Five pence (British coin)

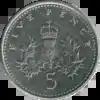
Thistle design reverse: 1982–2008

The original reverse of the coin, designed by Christopher Ironside, and used from 1968 to 2008, is a crowned thistle (formally, "The Badge of Scotland, a thistle royally crowned"), with the numeral "5" below the thistle, and either (1968–1981) or (1982–2008) above the thistle.